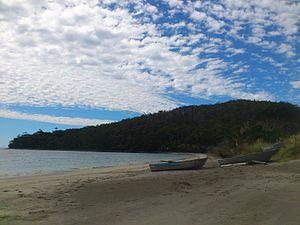
La baie de l'Aventure est une baie de l'île Bruny au sud-est de la Tasmanie. Découverte en 1773 par Tobias Furneaux, elle est nommée d'après son vaisseau, le HMS Adventure. James Cook explore la région en 1777, tout comme William Bligh en 1788 et 1792, ainsi que le contre-amiral Bruny d'Entrecasteaux, en février 1793 lors de son expédition d'exploration à la recherche de La Pérouse.